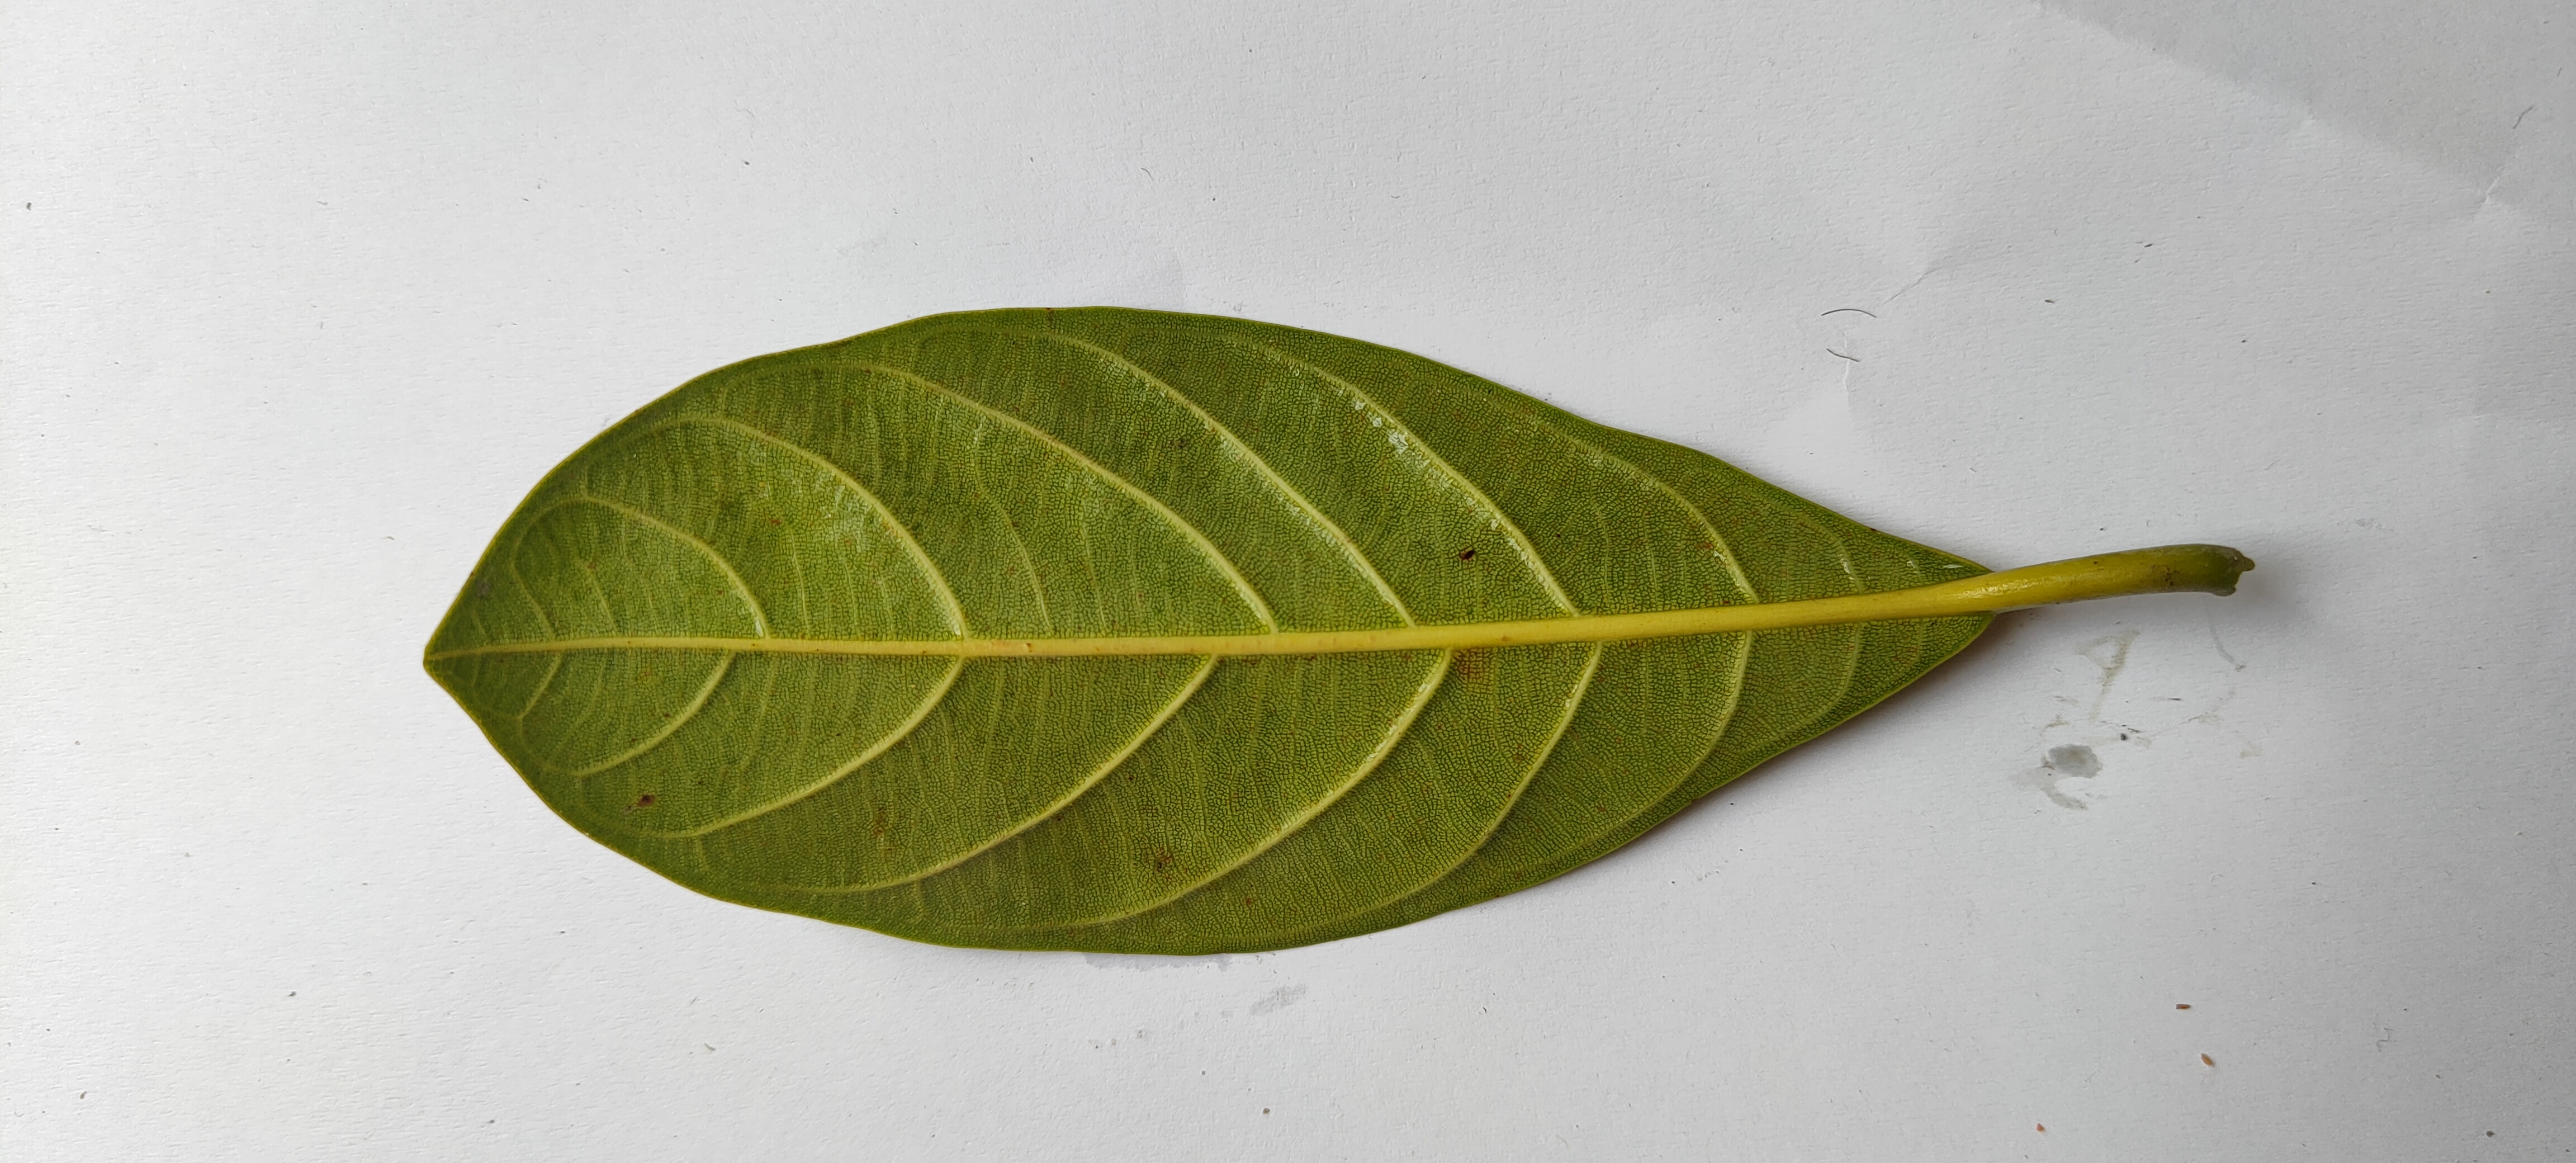
Leaf variety: Jackfruit